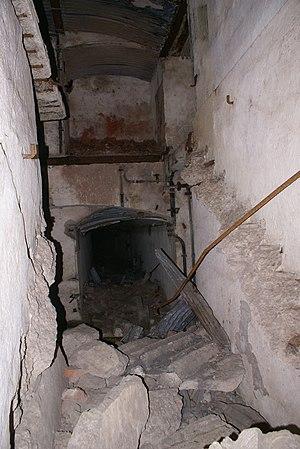
Vue sur l'ampleur des dégâts dans le fort d'Illange
Le fort d’Illange situé sur la commune du même nom dans le département français de la Moselle, est un groupe fortifié moderne qui a été aménagé entre 1905 et 1910 par les autorités militaires impériales allemandes lors de la période d’annexion des territoires mosellans et alsaciens à l'Empire.